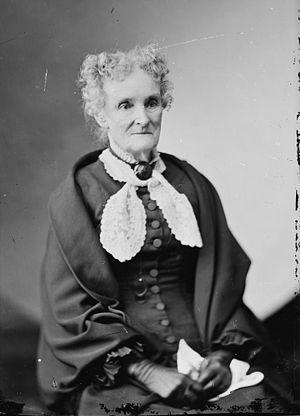
Margaret O'Neill Eaton, également connue sous le nom de Peggy Eaton, a joué un rôle central dans l'Affaire Petticoat à travers son mariage avec le sénateur John Henry Eaton, qui provoqua la dissolution du cabinet d'Andrew Jackson.